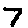
Label: 7